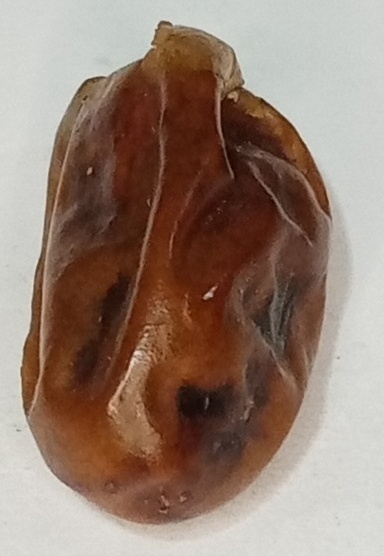
Variety: fasli-toto
Size: large
Grade: grade-1